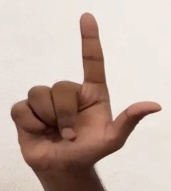
ASL sign: L